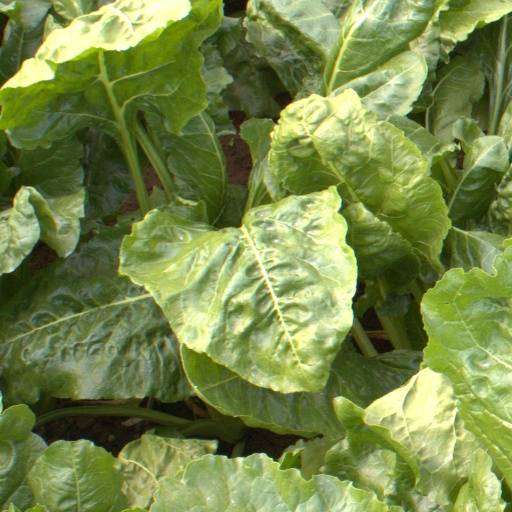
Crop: sugar beet